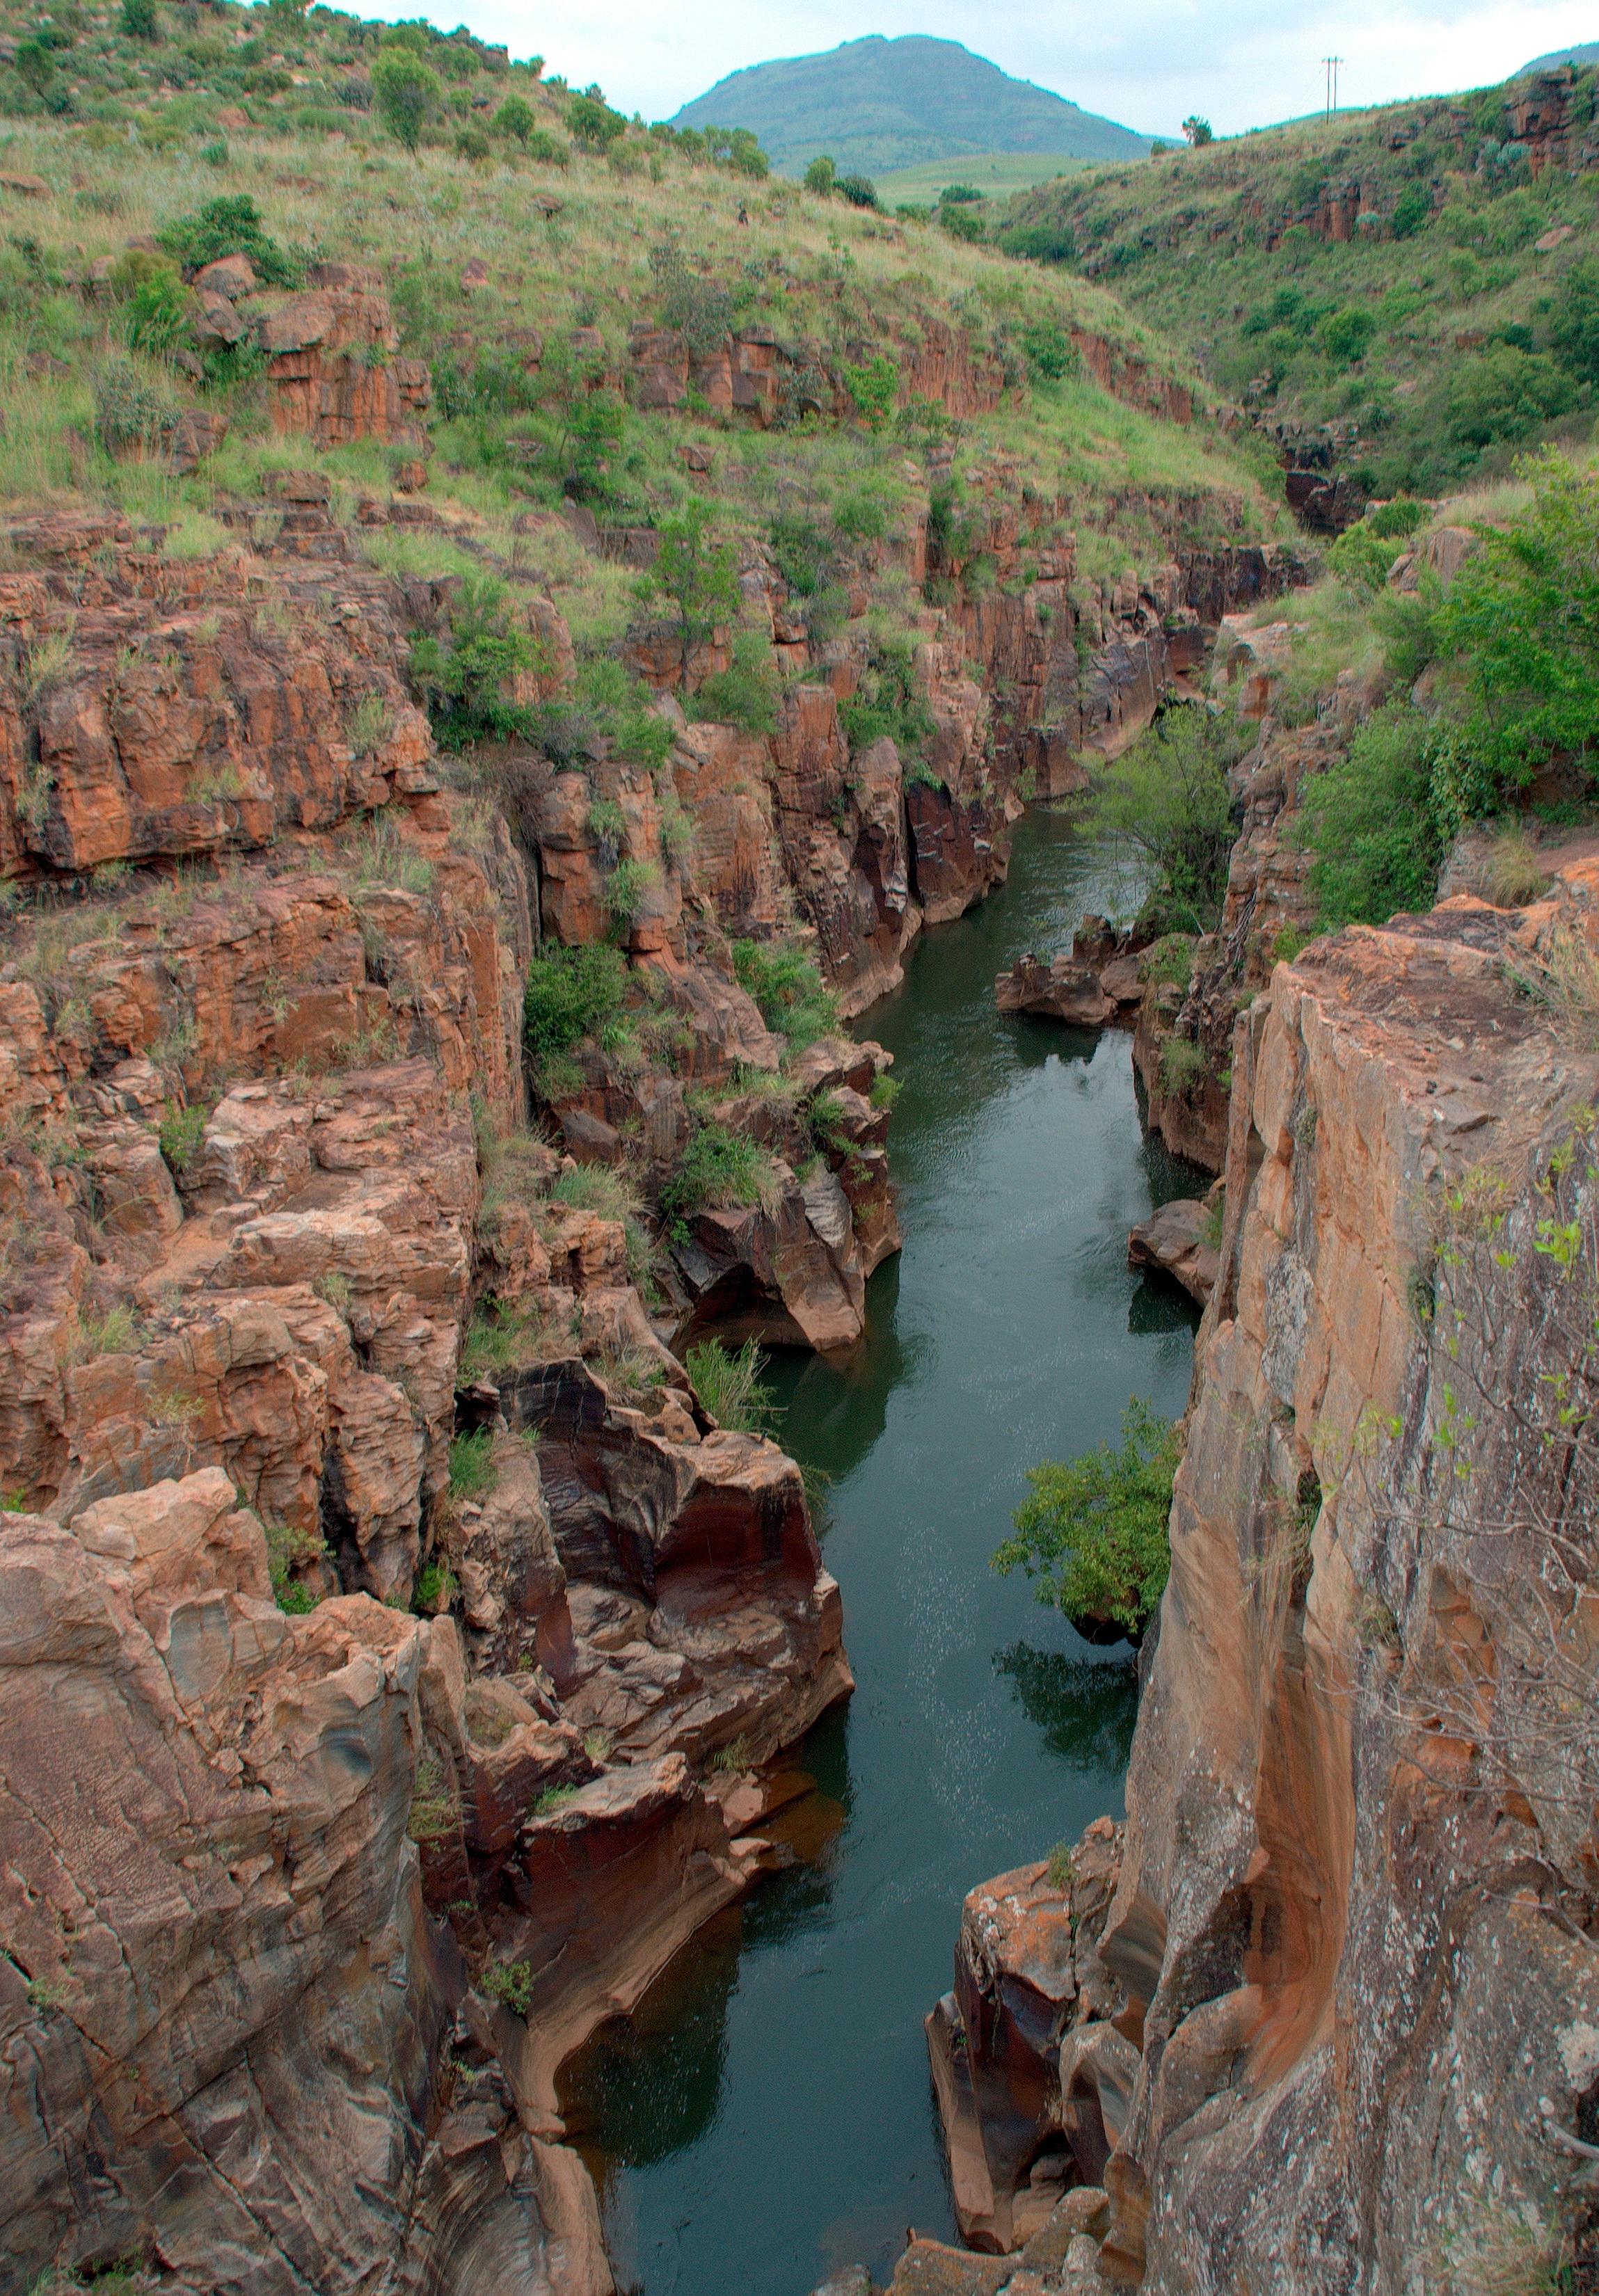
rock, mountain, trail, river, valley, formation, cliff, canyon, terrain, erosion, geology, ravine, water feature, wadi, south africa, landform, drakensberg, blyde river, geographical feature, geological phenomenon